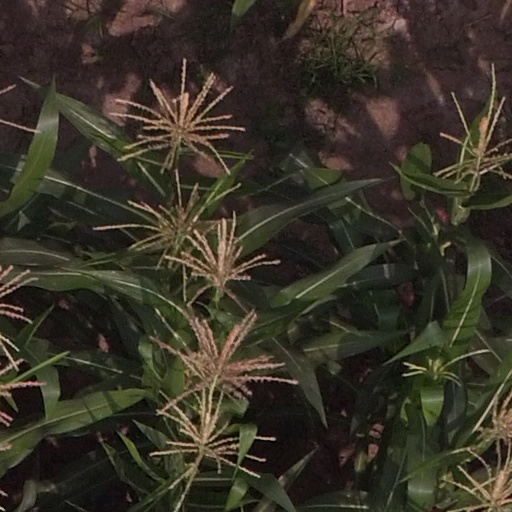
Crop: maize; corn